Barghash bin Said of Zanzibar

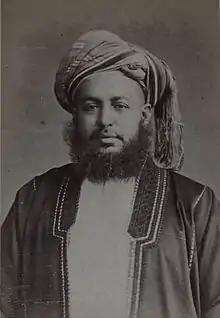
Barghash bin Said in 1875

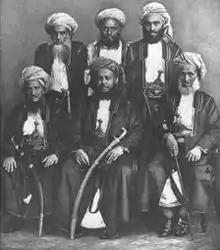
Barghash bin Said with his ministers

Sayyid Barghash bin Said al-Busaidi (1836 – 26 March 1888), an Afro-Omani Sultan and the son of Said bin Sultan, was the second Sultan of Zanzibar. He ruled Zanzibar from 7 October 1870 to 26 March 1888.